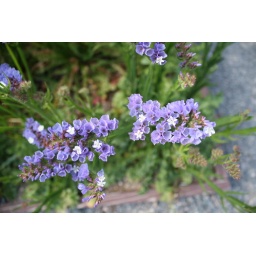
This was in the dried flower garden. They looked just like every bouquet of dried flowers I've ever seen!